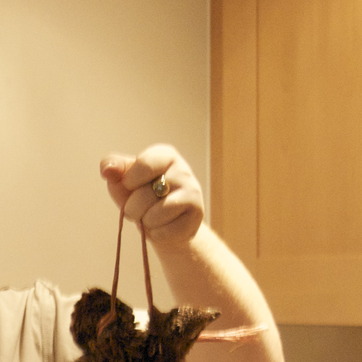
Material: skin